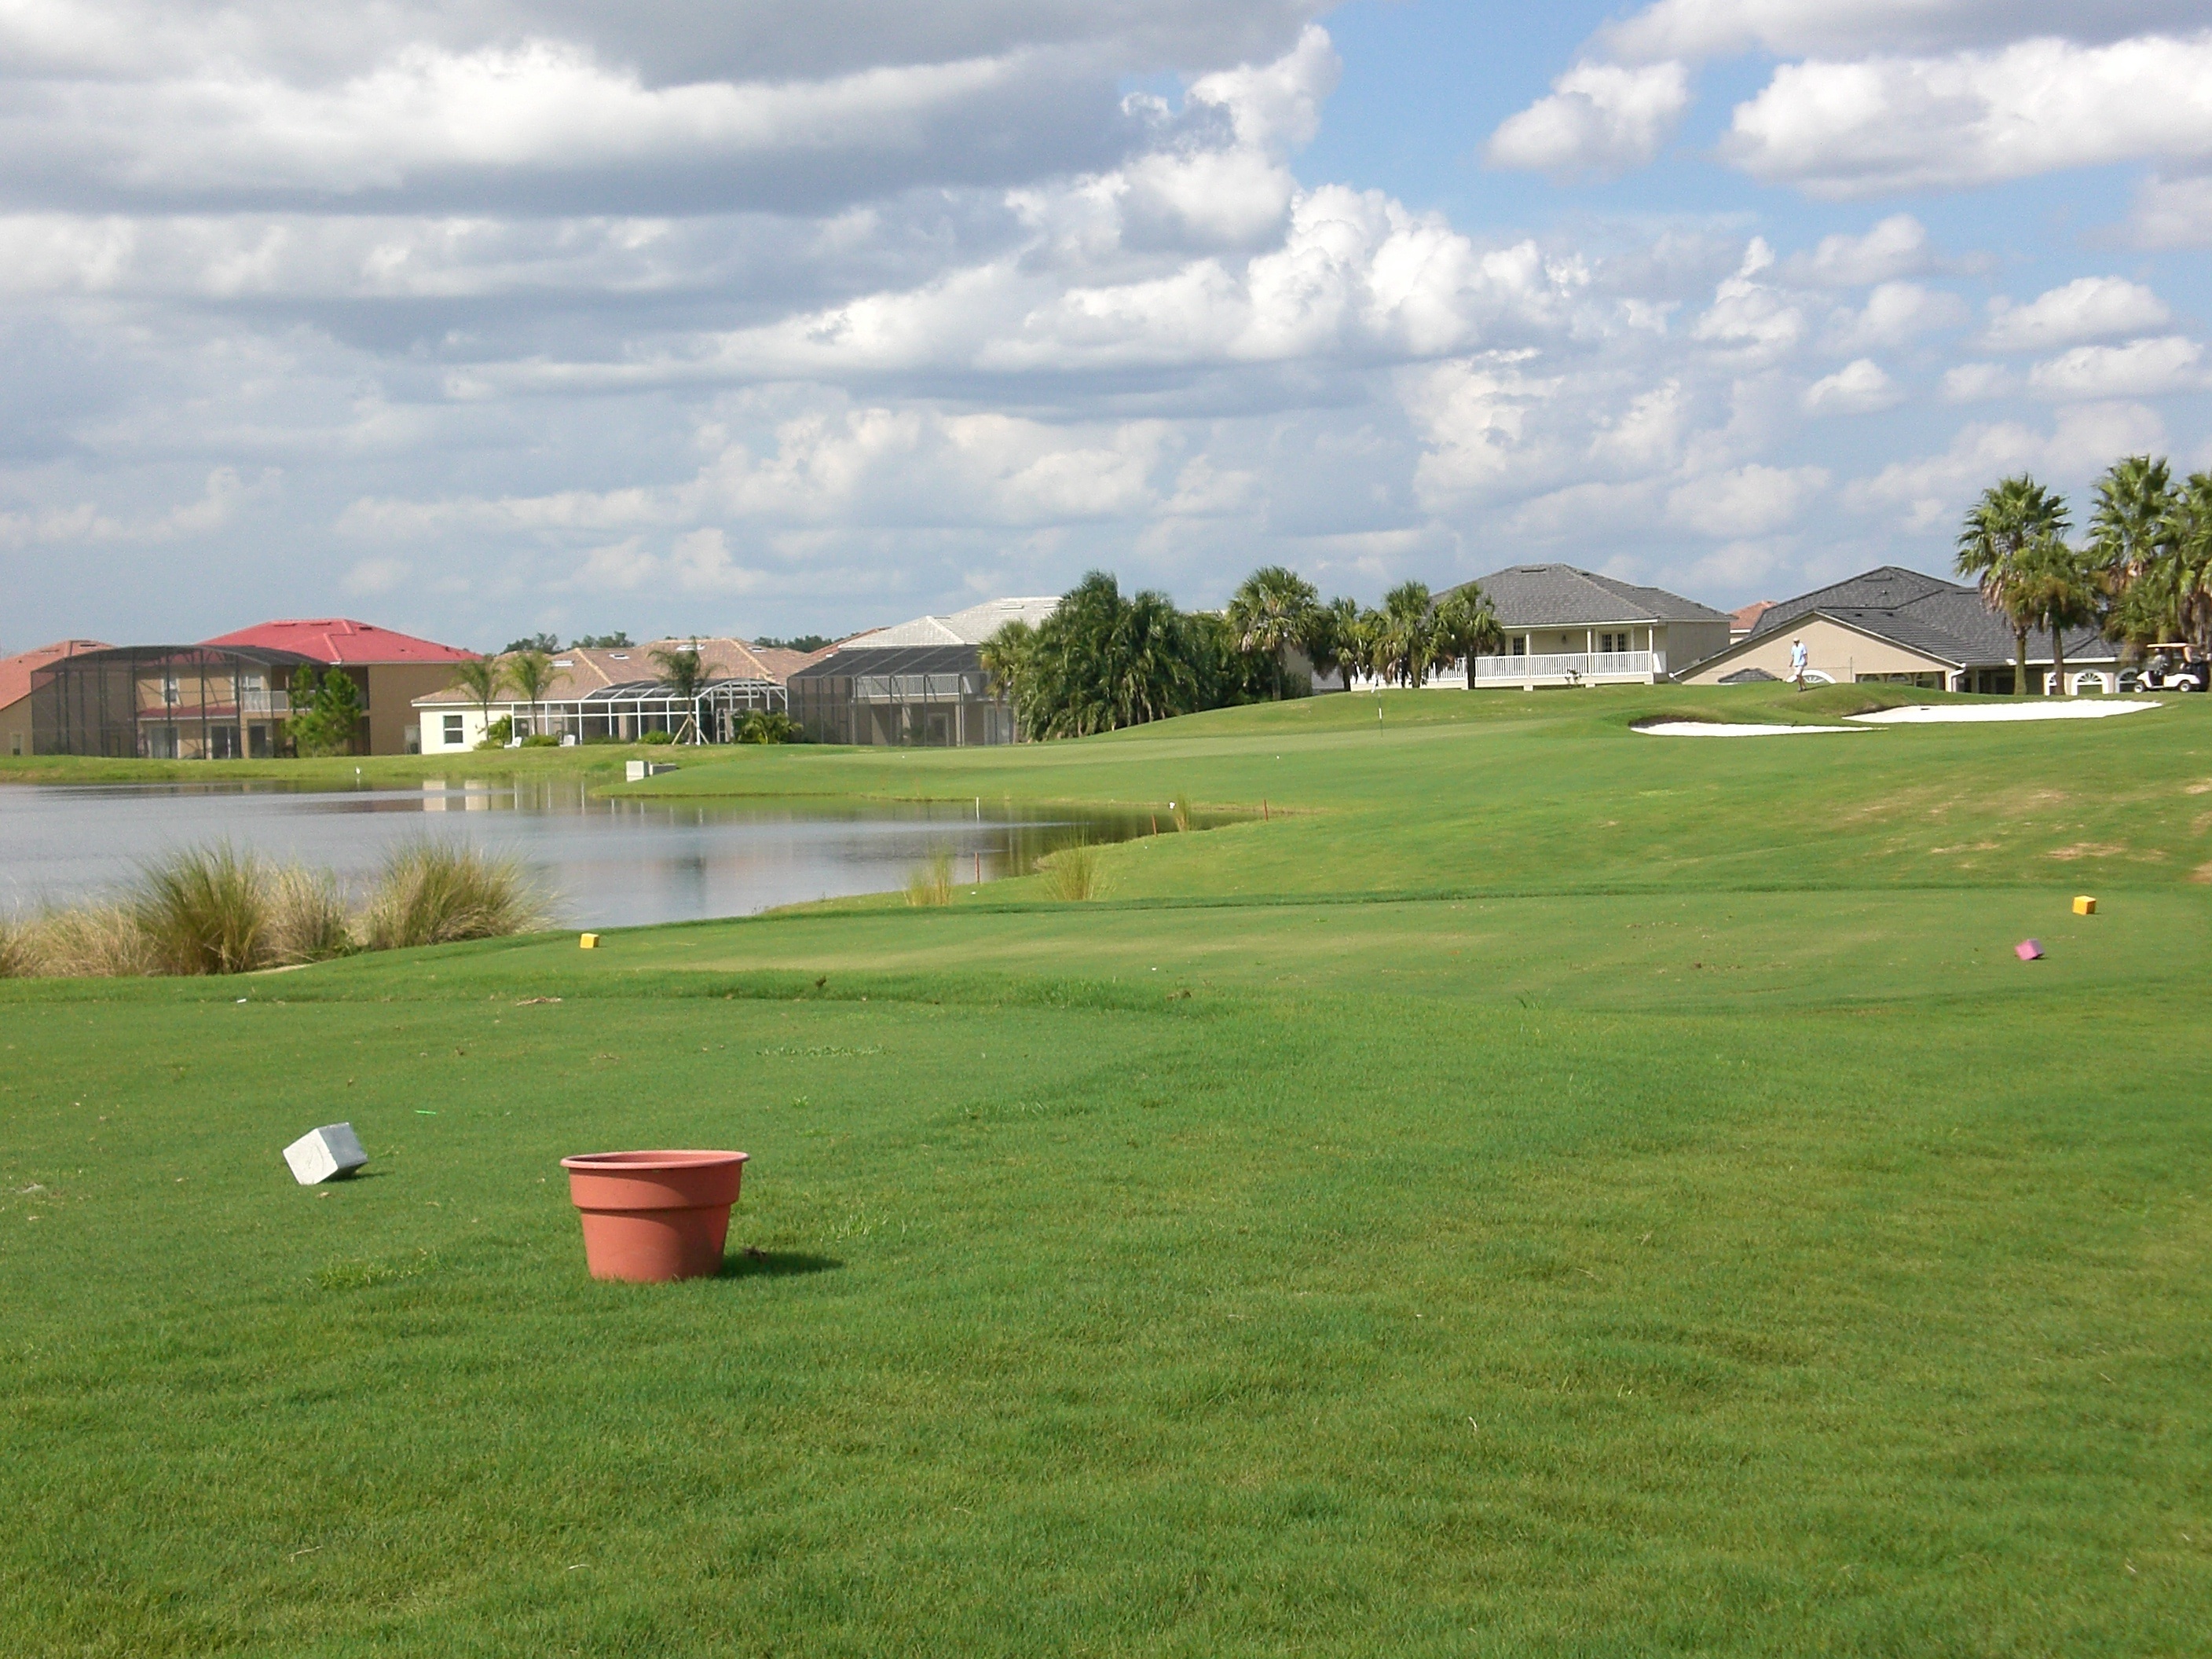
grass, structure, sky, sport, field, lawn, meadow, game, lake, recreation, pasture, leisure, baseball field, plain, golf, golf course, golfing, golf club, clouds, sports, grassland, course, estate, fairway, ball game, outdoor recreation, sport venue